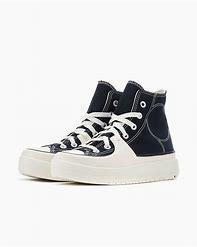
Brand: Converse
Model: Chuck Taylor All